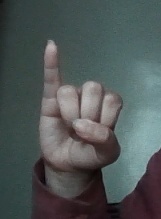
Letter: meem